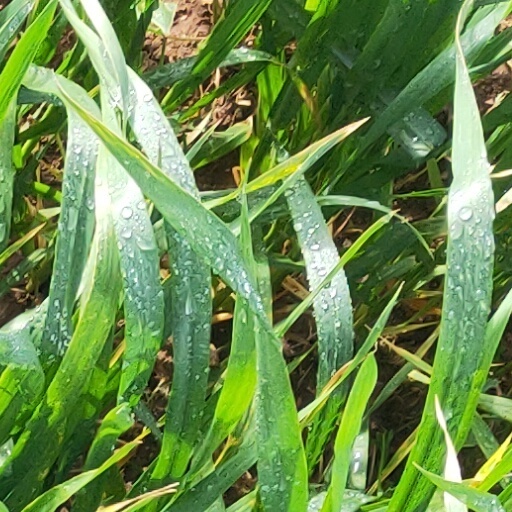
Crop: wheat